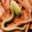
Label: worm